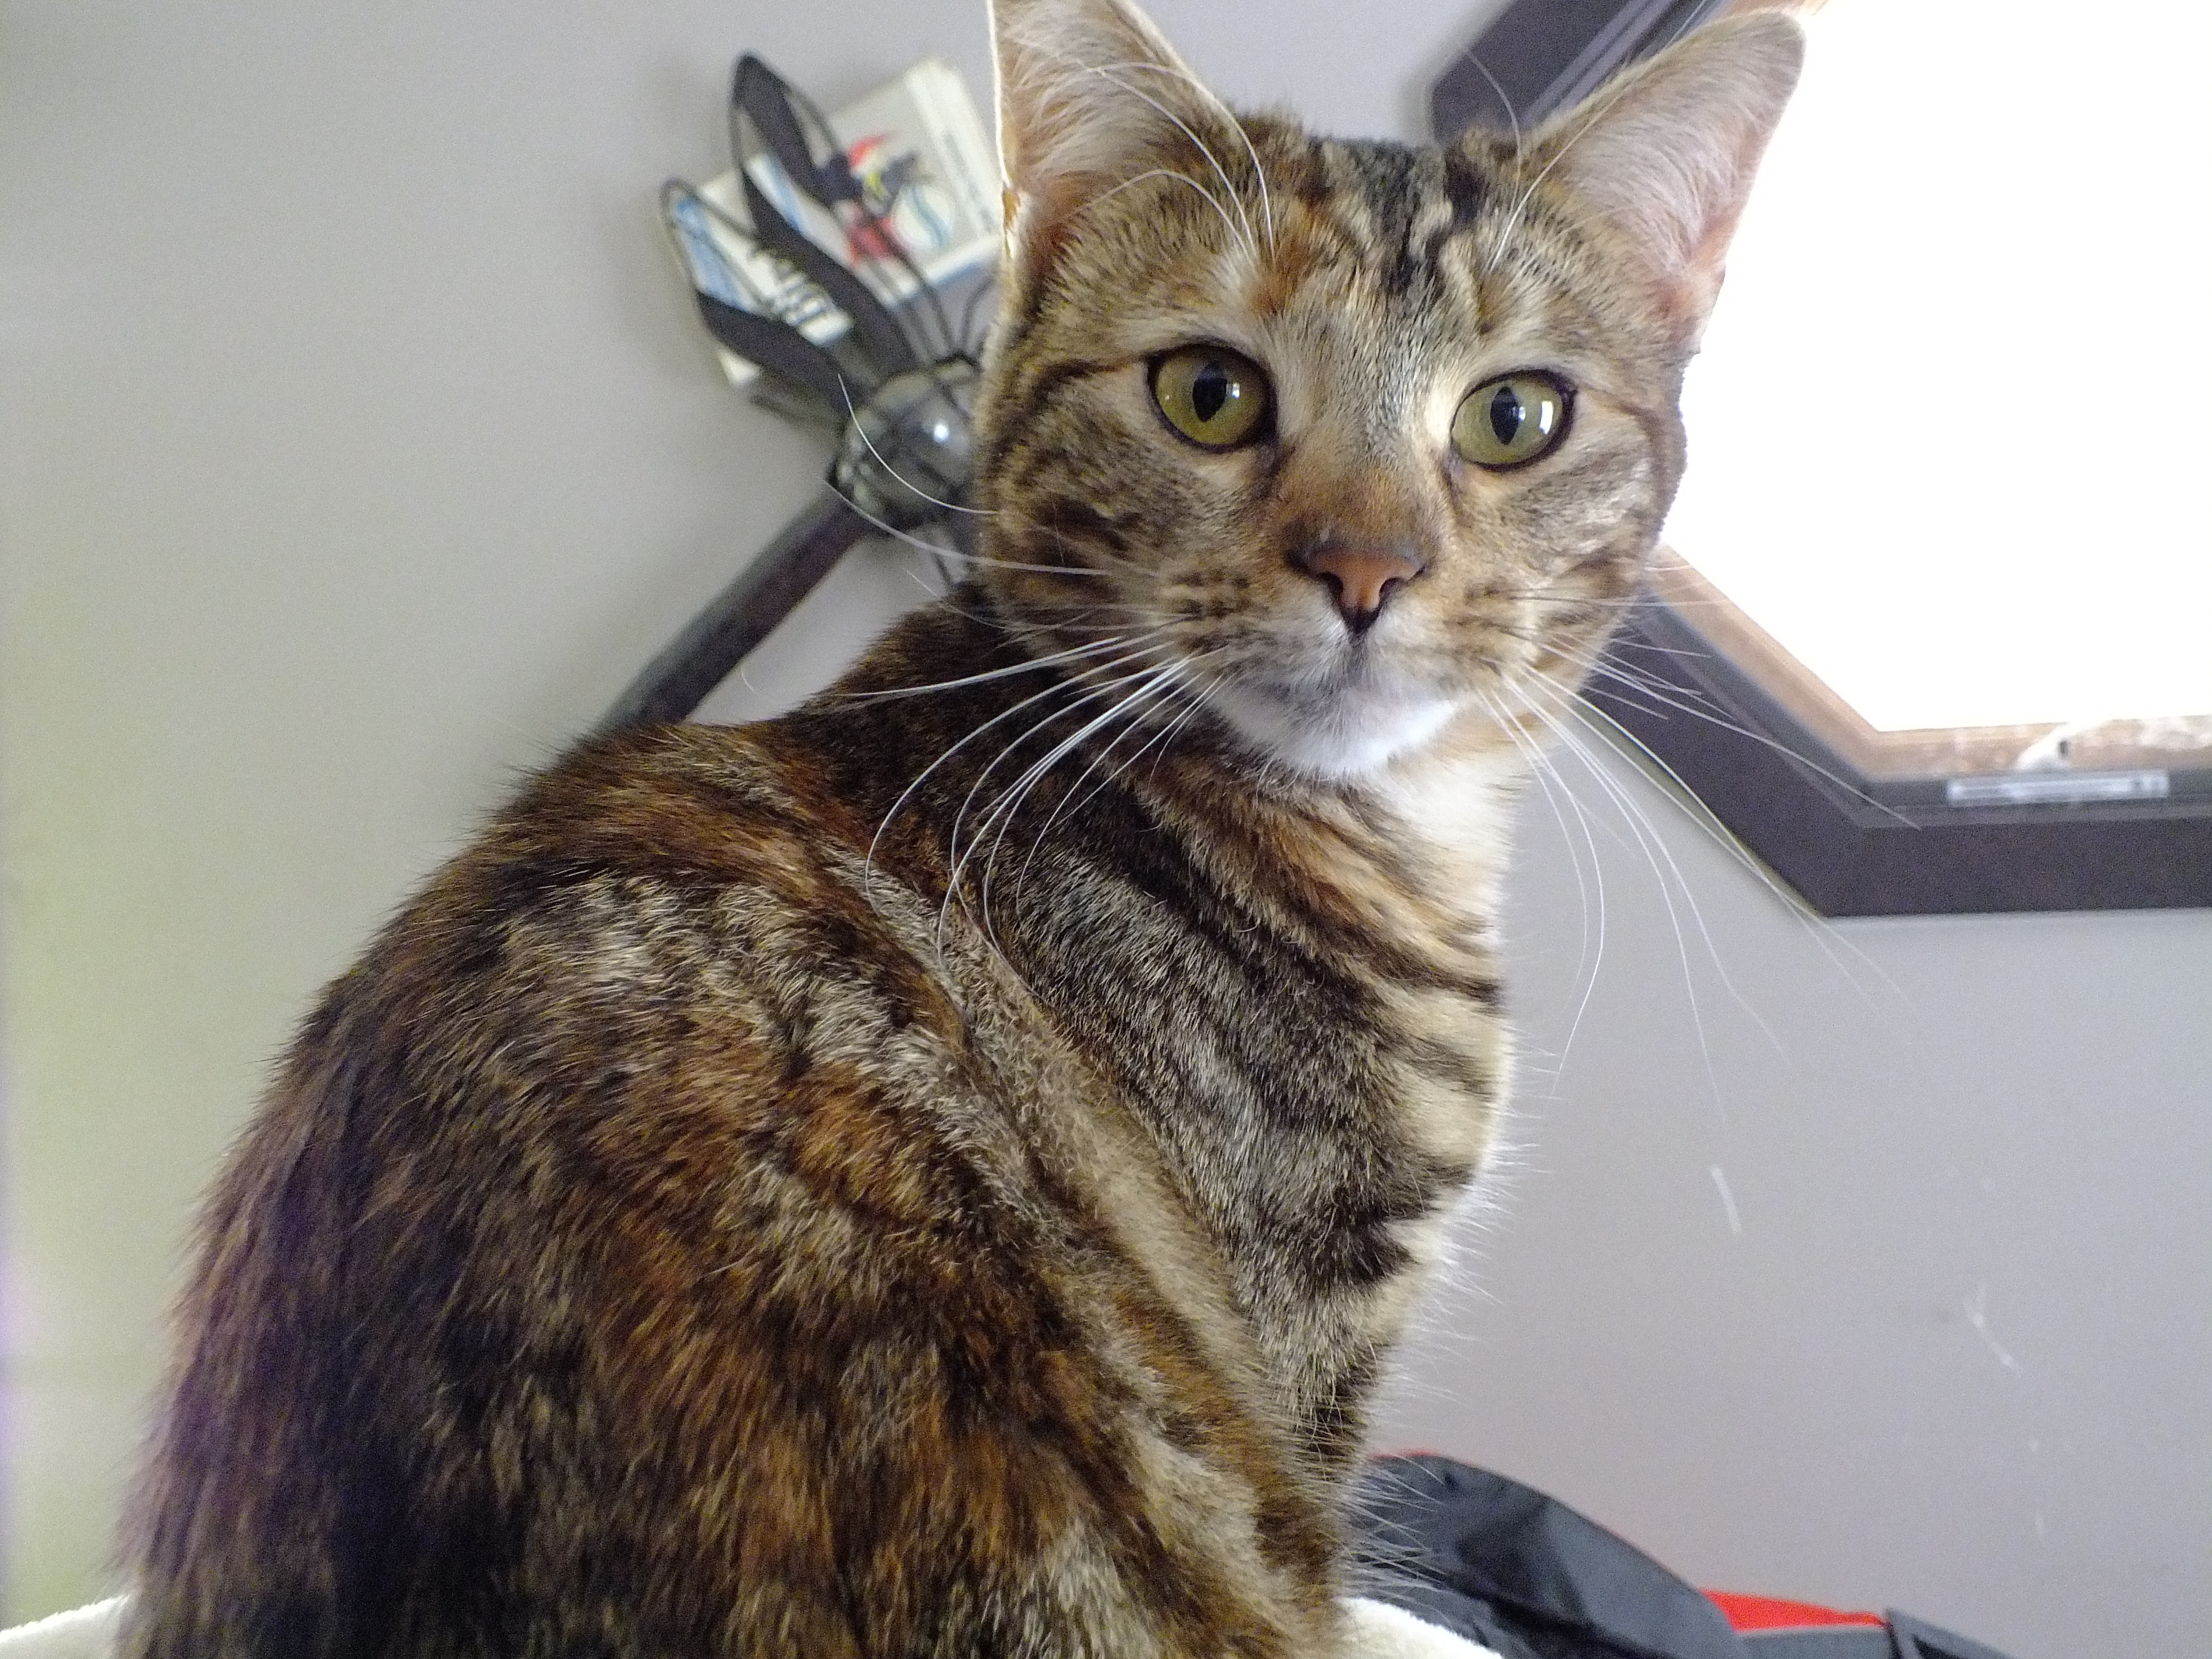
nature, animal, kitten, cat, mammal, fauna, pets, whiskers, kitty, vertebrate, tabby cat, european shorthair, small to medium sized cats, cat like mammal, domestic short haired cat, pixie bob, domestic long haired cat, toyger, tortiseshell